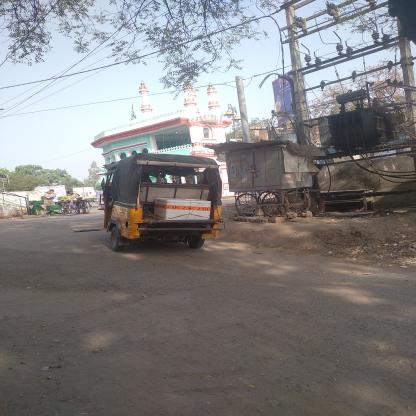
Vehicle type: Auto Rickshaws